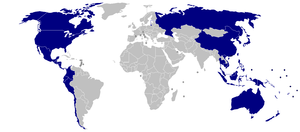
Le pourtour du Pacifique ou pourtour de l'Océan Pacifique, également connu sous son nom anglais Pacific Rim, est l'ensemble des territoires situés autour de l'océan Pacifique, y compris les îles de l'océan.